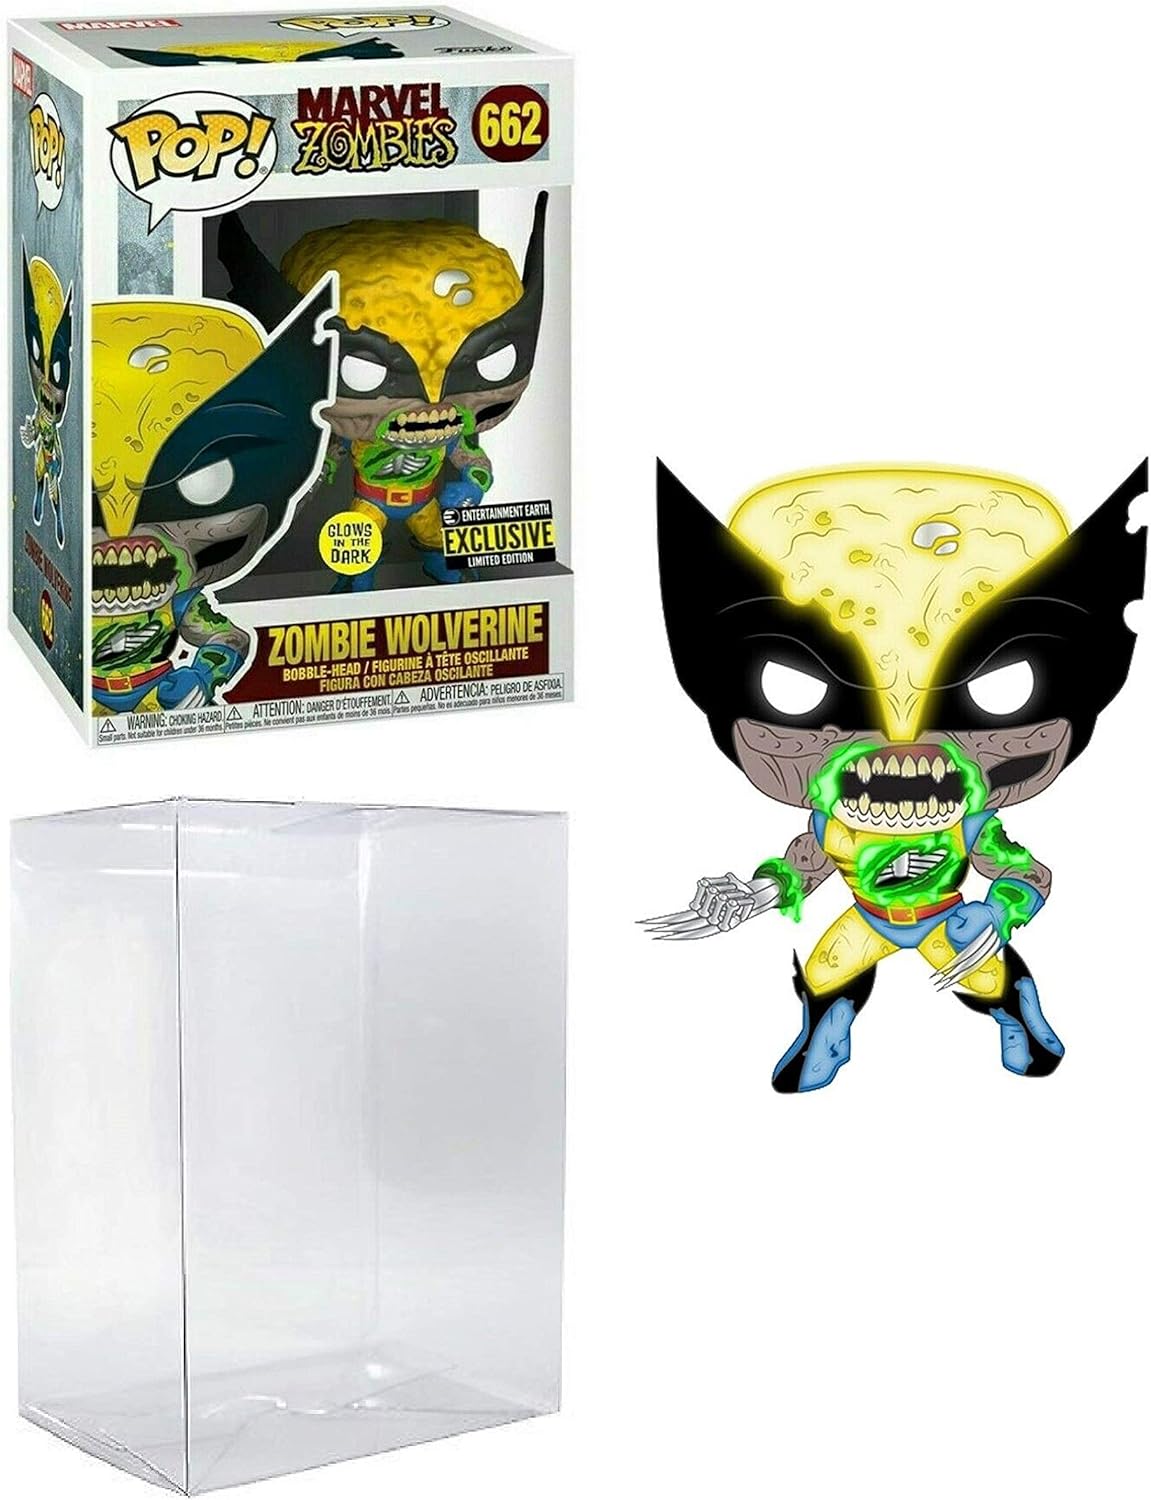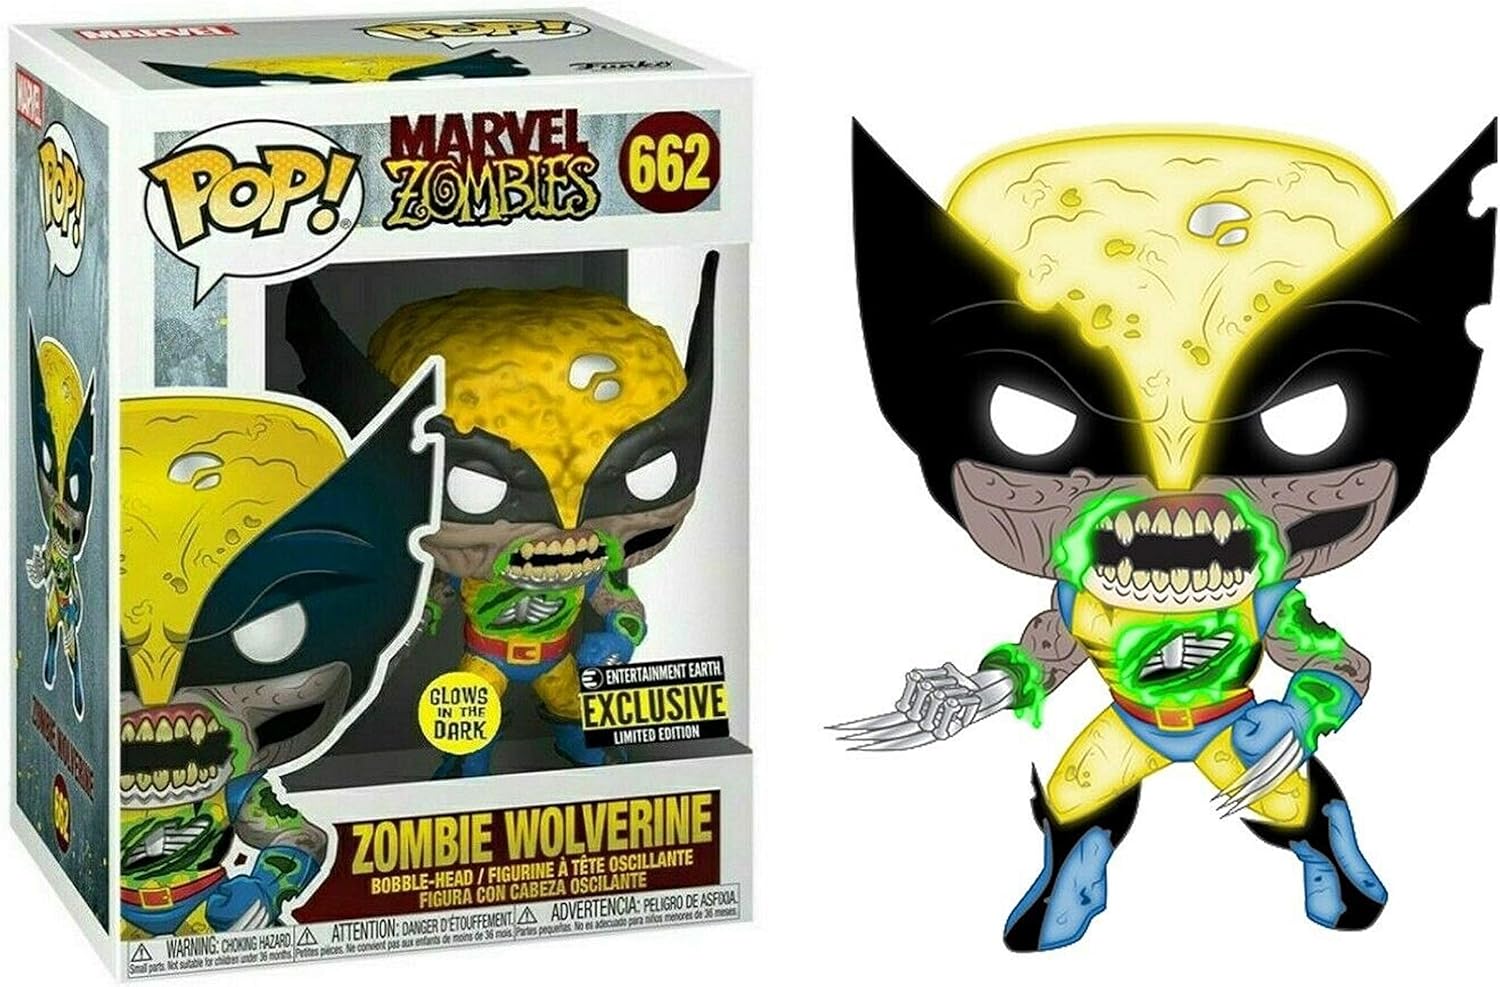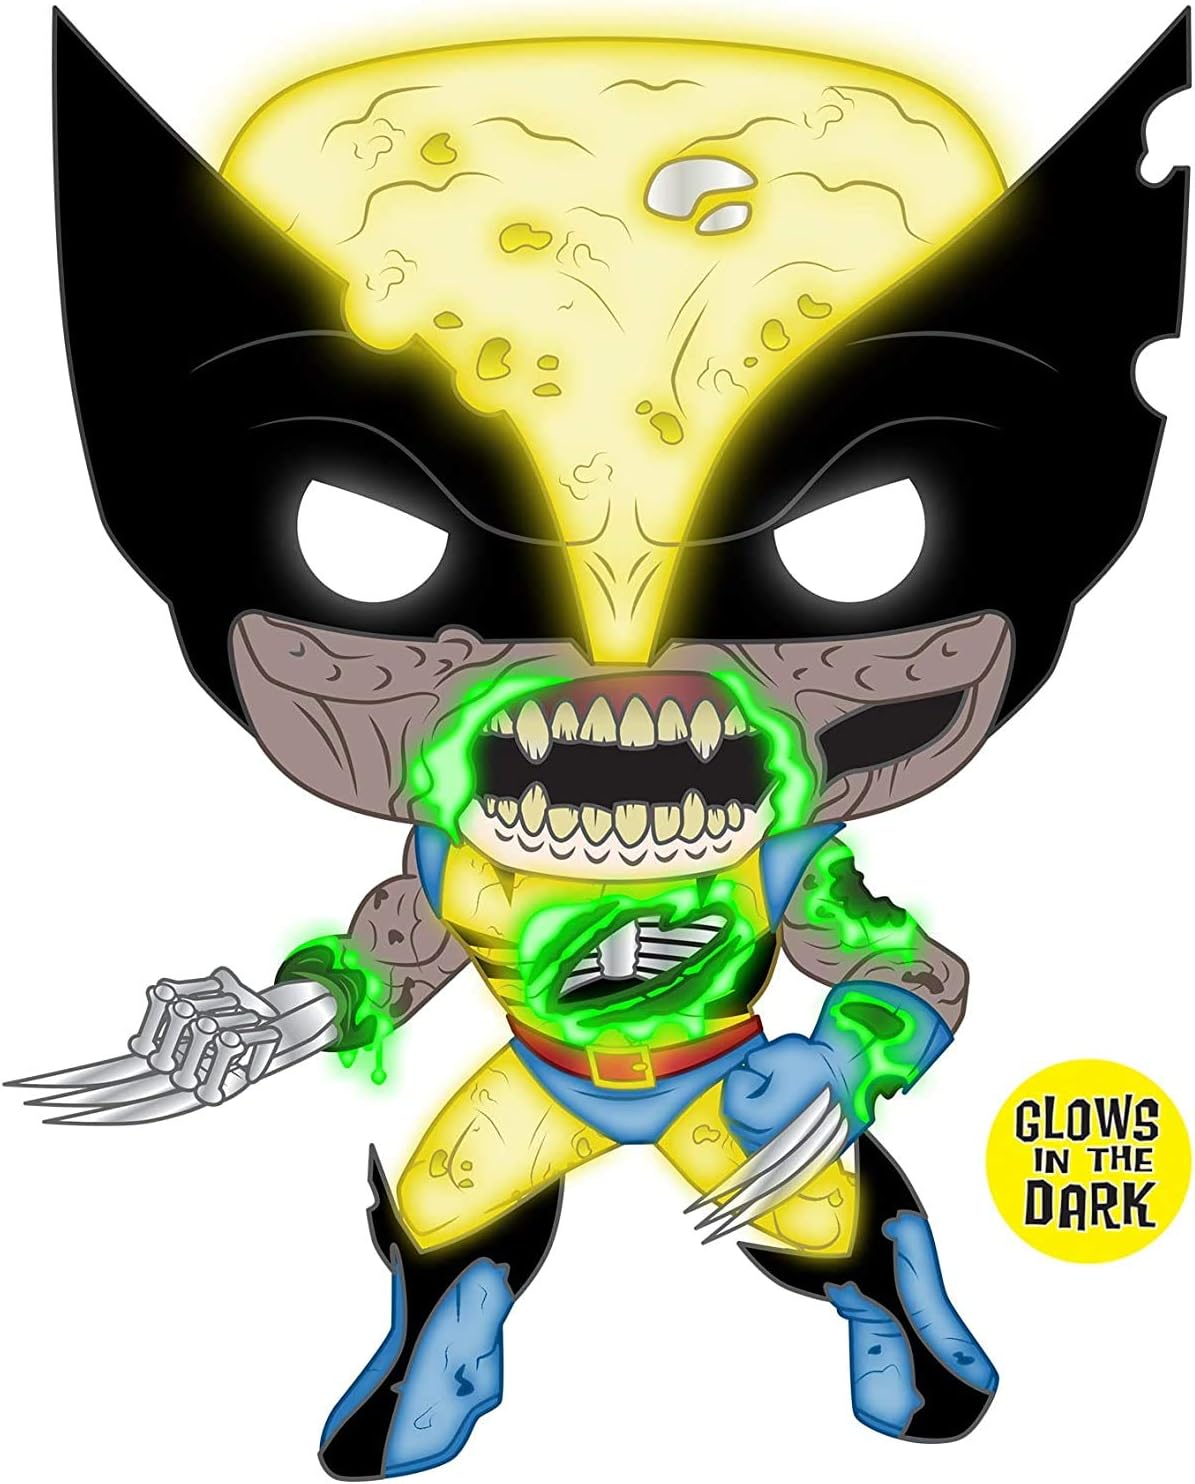
Zombie Wolverine Entertainment Earth Exclusive Glow in The Dark #662 Marvel Zombies: Vinyl Figure (Includes Ecotek Pop Box Protector Case) 3.75 inches
Category: Toys & Games
James Howlett, aka Wolverine, looks particularly creepy as a reanimated zombie. With glow-in-the-dark deco, this might be the most frightening Pop! to date. Measuring about 3 3/4-inches tall, the Wolverine Glow-in-the-Dark Marvel Zombies Funko Pop Figure - Entertainment Earth Exclusive comes packaged in a window display box so you can easily add the famed mutant to your X-Men and/or Pop! Vinyl collection. It's truly a one-of-a-kind figure you do not want to miss!
Features: James Howlett, aka Wolverine, looks particularly creepy as a reanimated zombie. With glow-in-the-dark deco, this might be the most frightening Pop! to date. Measuring about 3 3/4-inches tall, the Wolverine Glow-in-the-Dark Marvel Zombies Funko Pop Figure - Entertainment Earth Exclusive comes packaged in a window display box so you can easily add the famed mutant to your X-Men and/or Pop! Vinyl collection. It's truly a one-of-a-kind figure you do not want to miss!